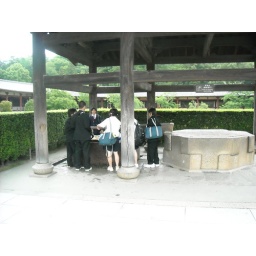
The largest wooden building in the world, housing a massive statue of Buddha.